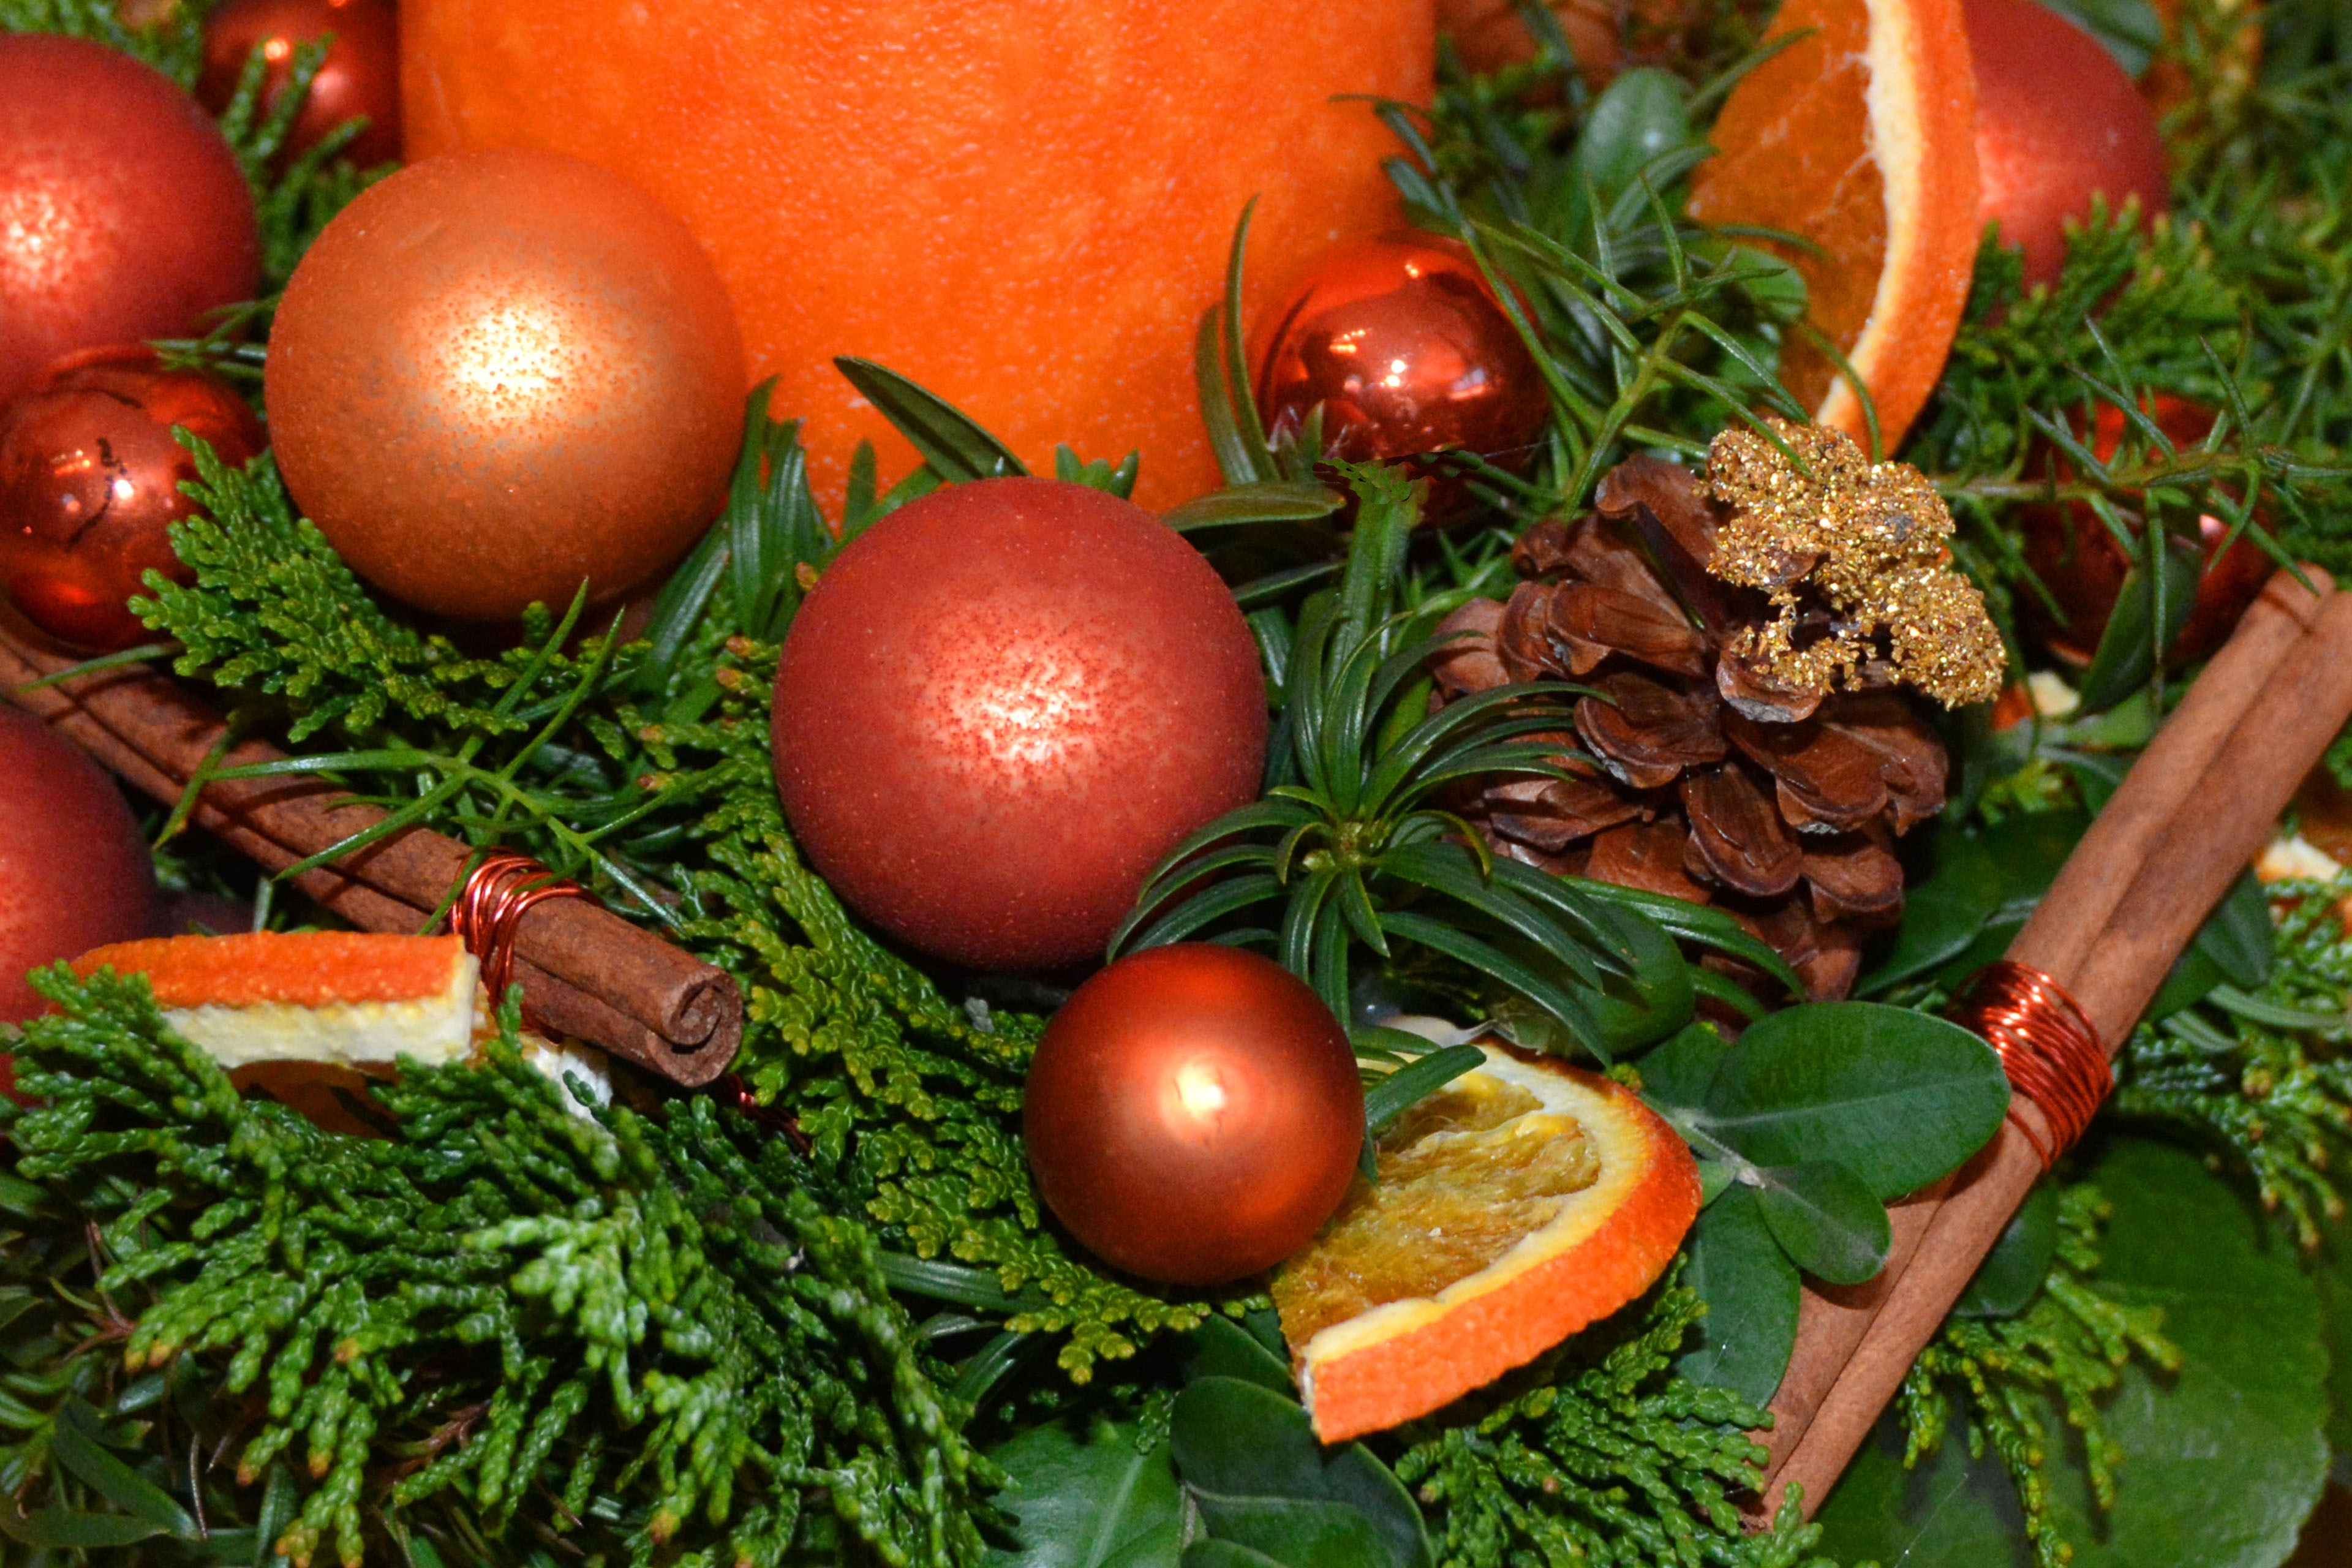
winter, fruit, decoration, orange, dish, food, produce, vegetable, christmas, ornament, advent, christmas decoration, christmas time, holly, festival, balls, christmas motif, christmas balls, pine cones, christmas card, merry christmas, happy fixed, christmas greeting, feast of love, christmas wishes, christmas images